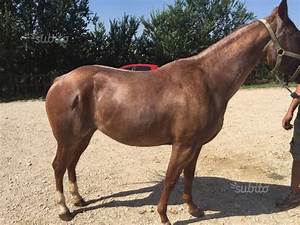
Label: horse